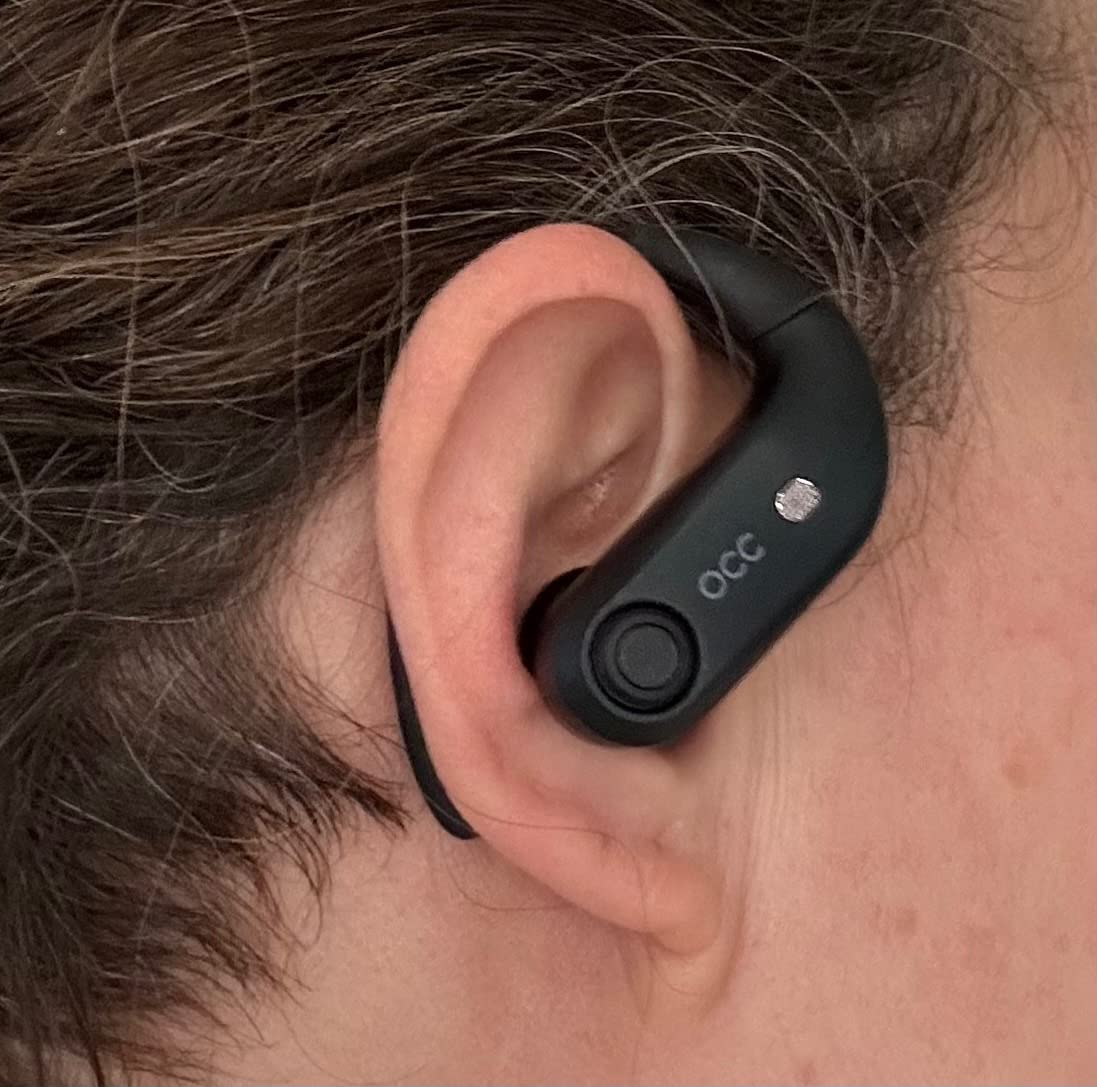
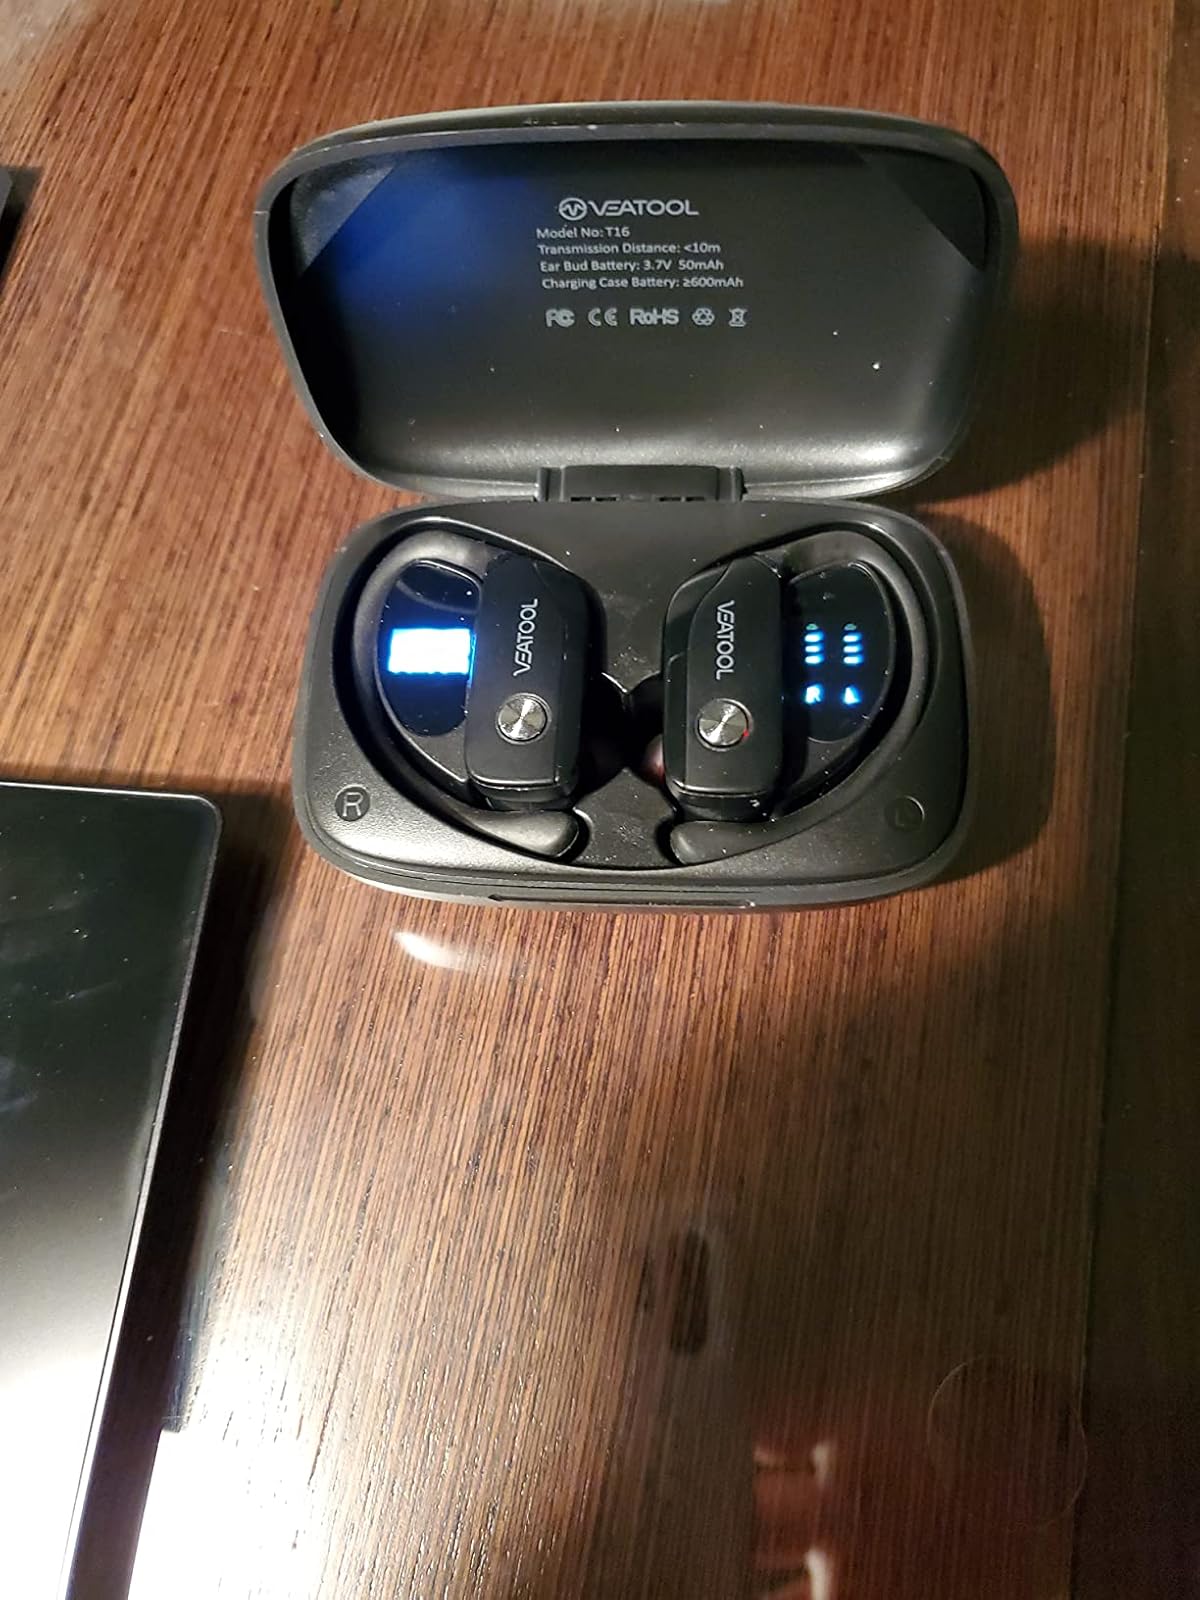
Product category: earbuds
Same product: no